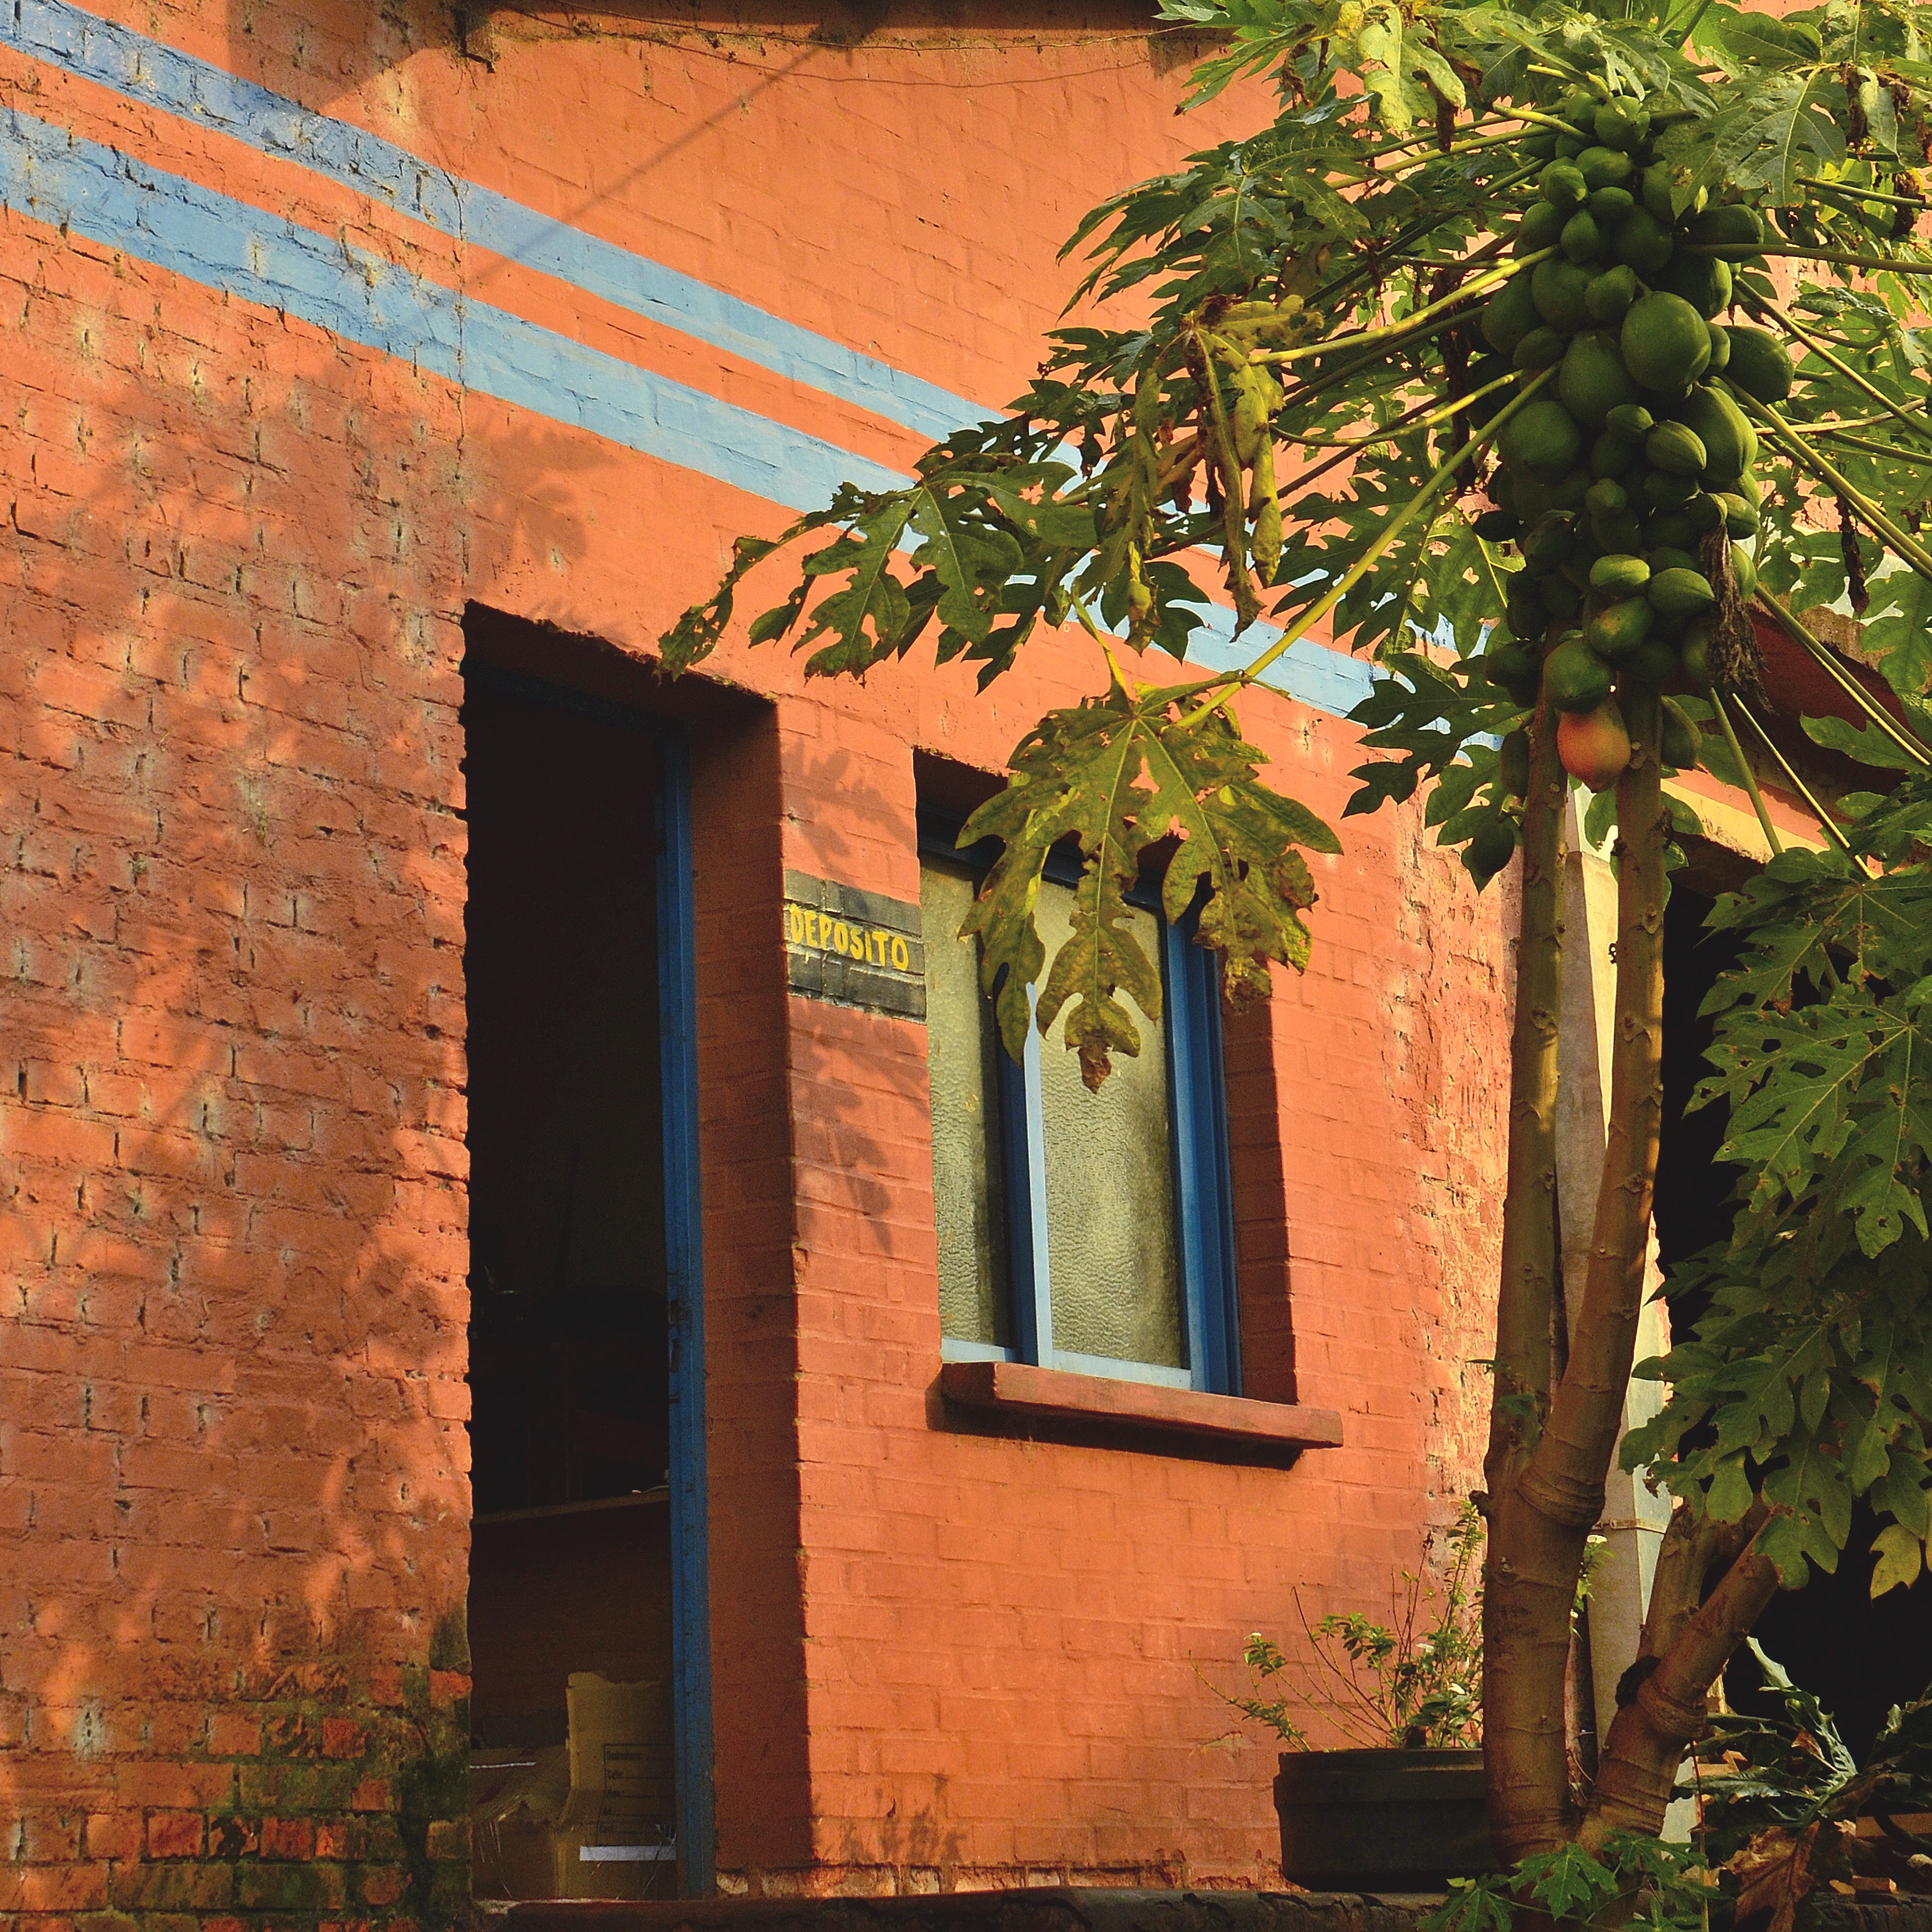
house, window, wall, color, facade, mamon